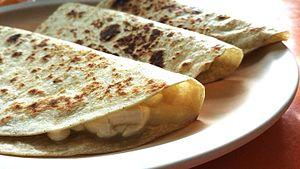
Une quesadilla est un antojito que l'on trouve au Mexique et dans toute l'Amérique centrale et dans la cuisine tex-mex.